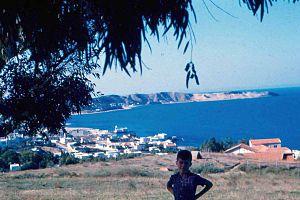
Le cap Gammarth et la dune vus de Sidi Driff
Gammarth est une ville située au nord-est de Tunis. Elle est rattachée à la municipalité de La Marsa dont elle constitue un arrondissement.